Paramagnetic nuclear magnetic resonance spectroscopy

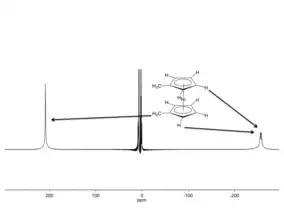
H NMR spectrum of 1,1'-dimethylnickelocene, illustrating the dramatic chemical shifts observed in some paramagnetic compounds. The sharp signals near 0 ppm are from solvent.

Hyperfine shifts result from two mechanisms, contact shifts and pseudocontact shifts. Both effects operate simultaneously but one or the other term can be dominant. Contact shifts result from spin delocalization through molecular orbitals of the molecule and from spin polarization. Pseudocontact shifts result from the magnetic anisotropy of the paramagnetic molecule. Pseudocontact shifts follow a 1/r and an angular dependence. They are large for many lanthanide complexes due to their strong magnetic anisotropy. NMR shift reagents such as EuFOD can interact in fast exchange with Lewis-basic organic compounds (such as alcohols) and are therefore able to shift the NMR signals of the diamagnetic compound in dependance of its concentration and spatial distance.